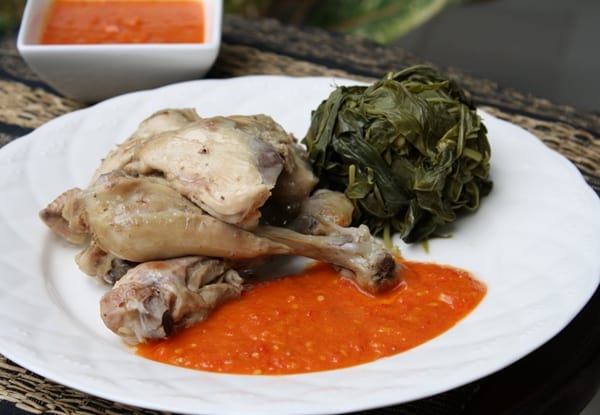
Label: ayam_pop